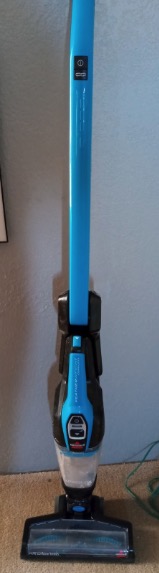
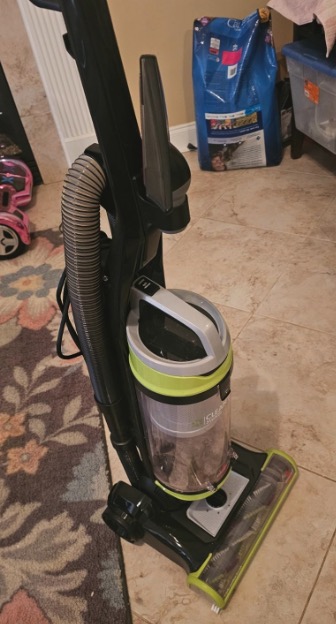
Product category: items_vacuum
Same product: no